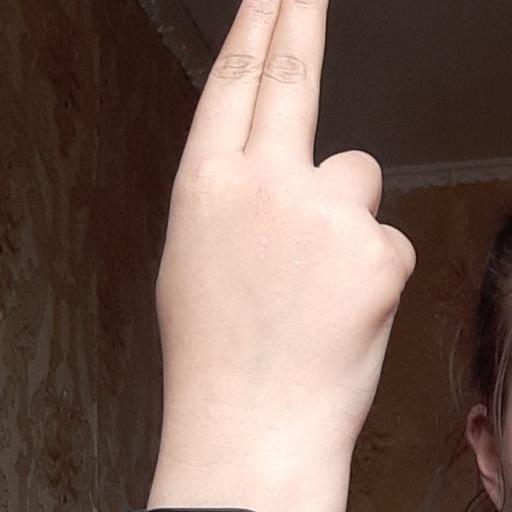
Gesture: two_up_inverted